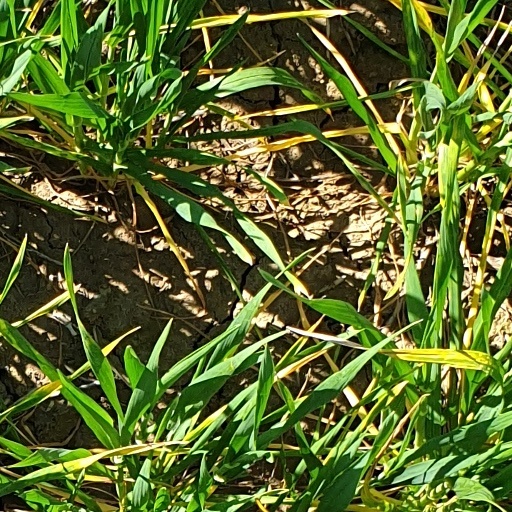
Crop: wheat